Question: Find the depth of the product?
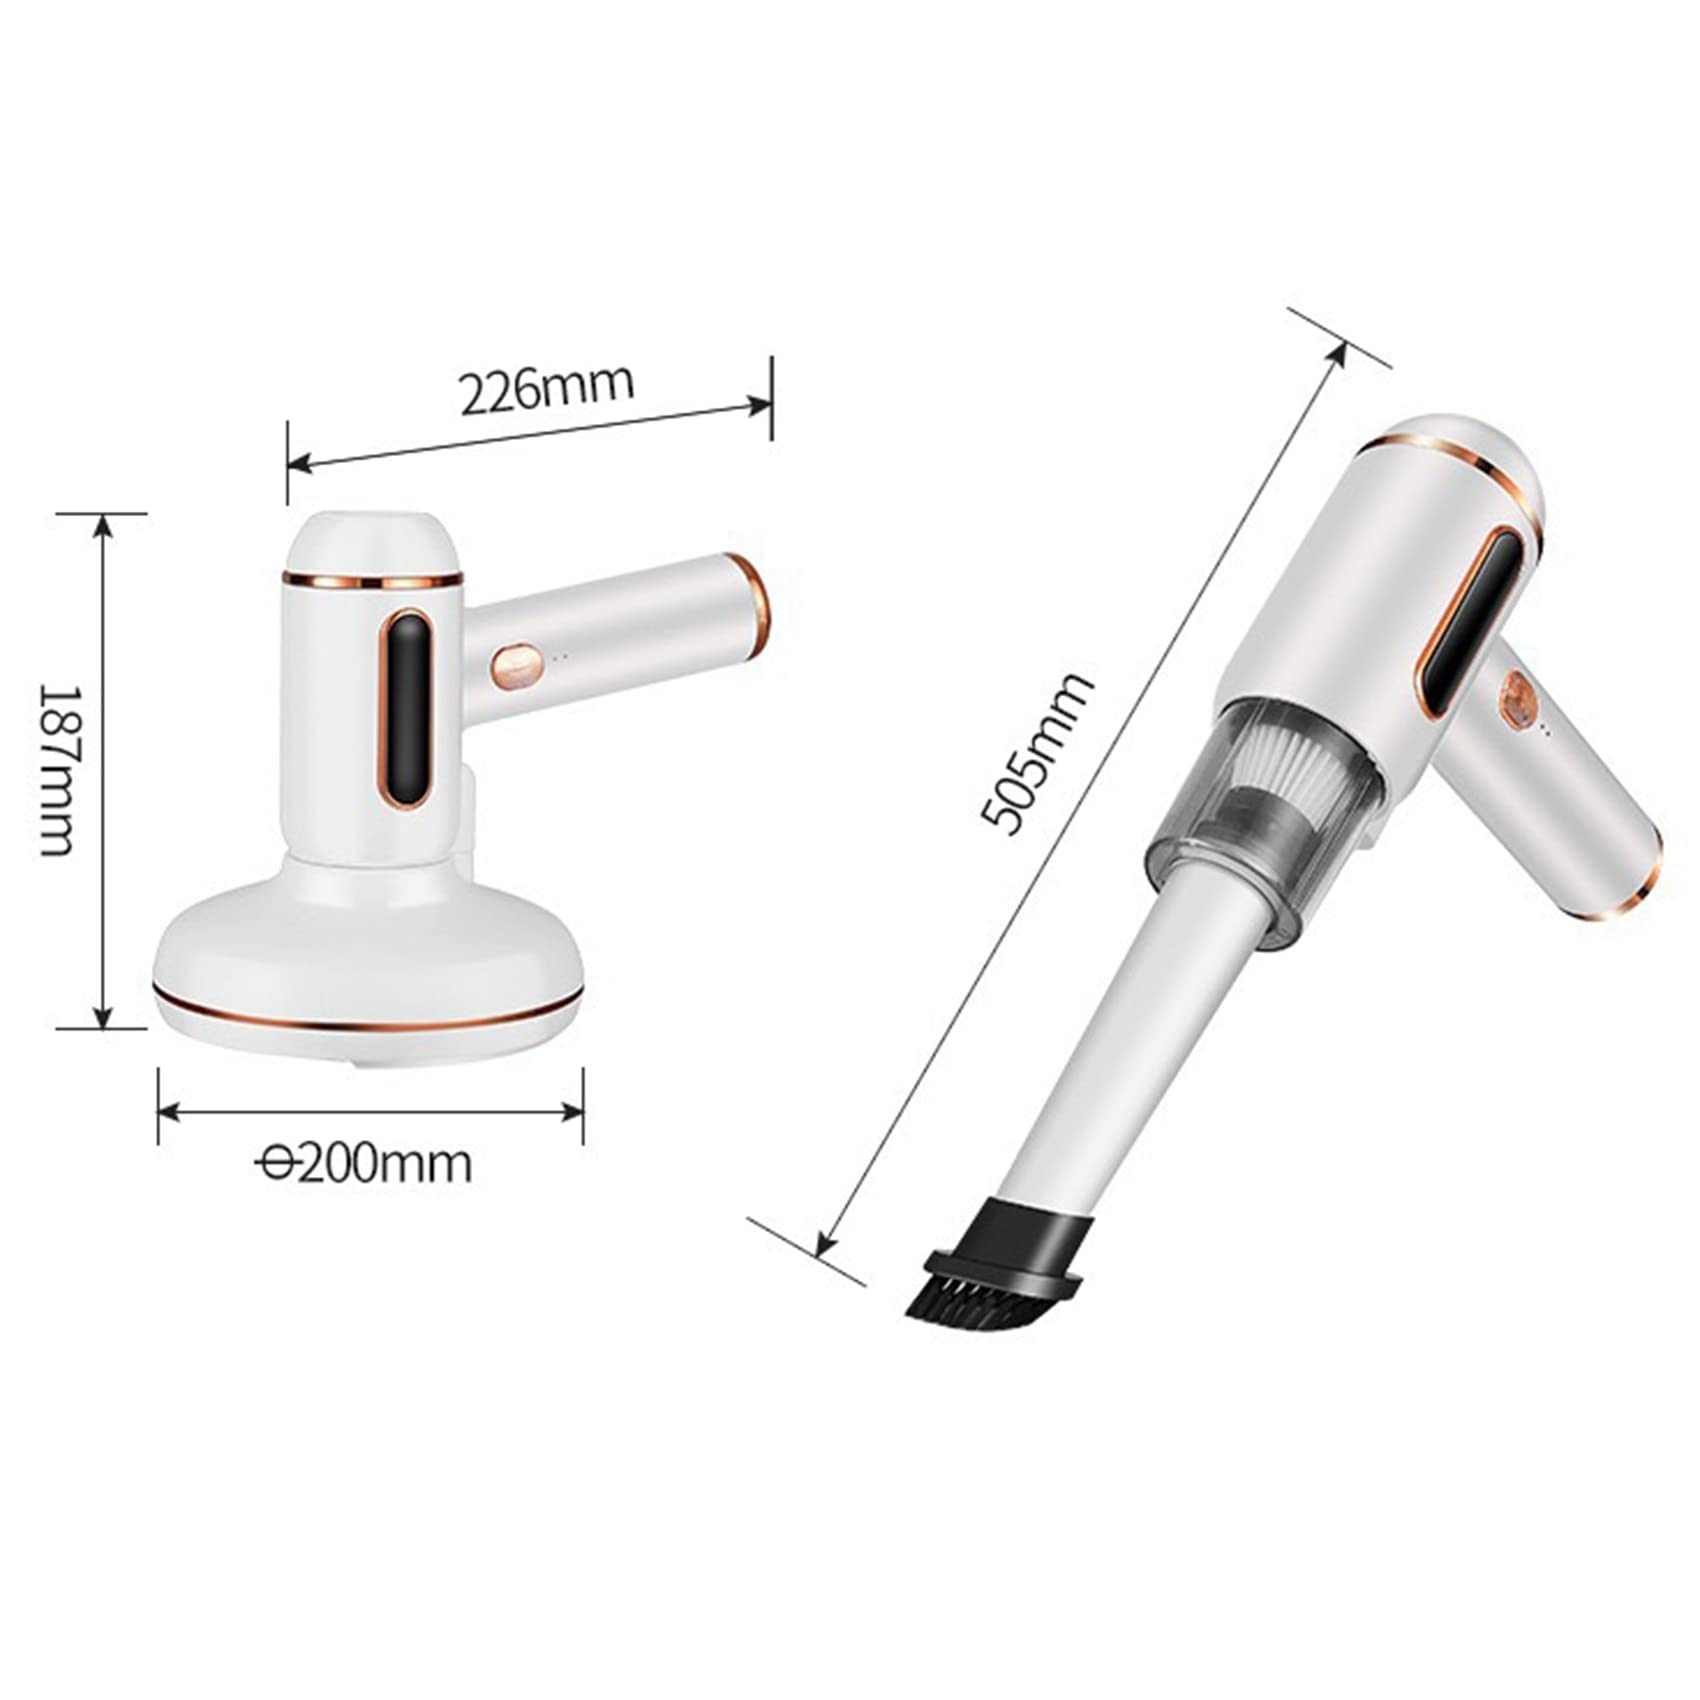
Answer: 200.0 millimetre